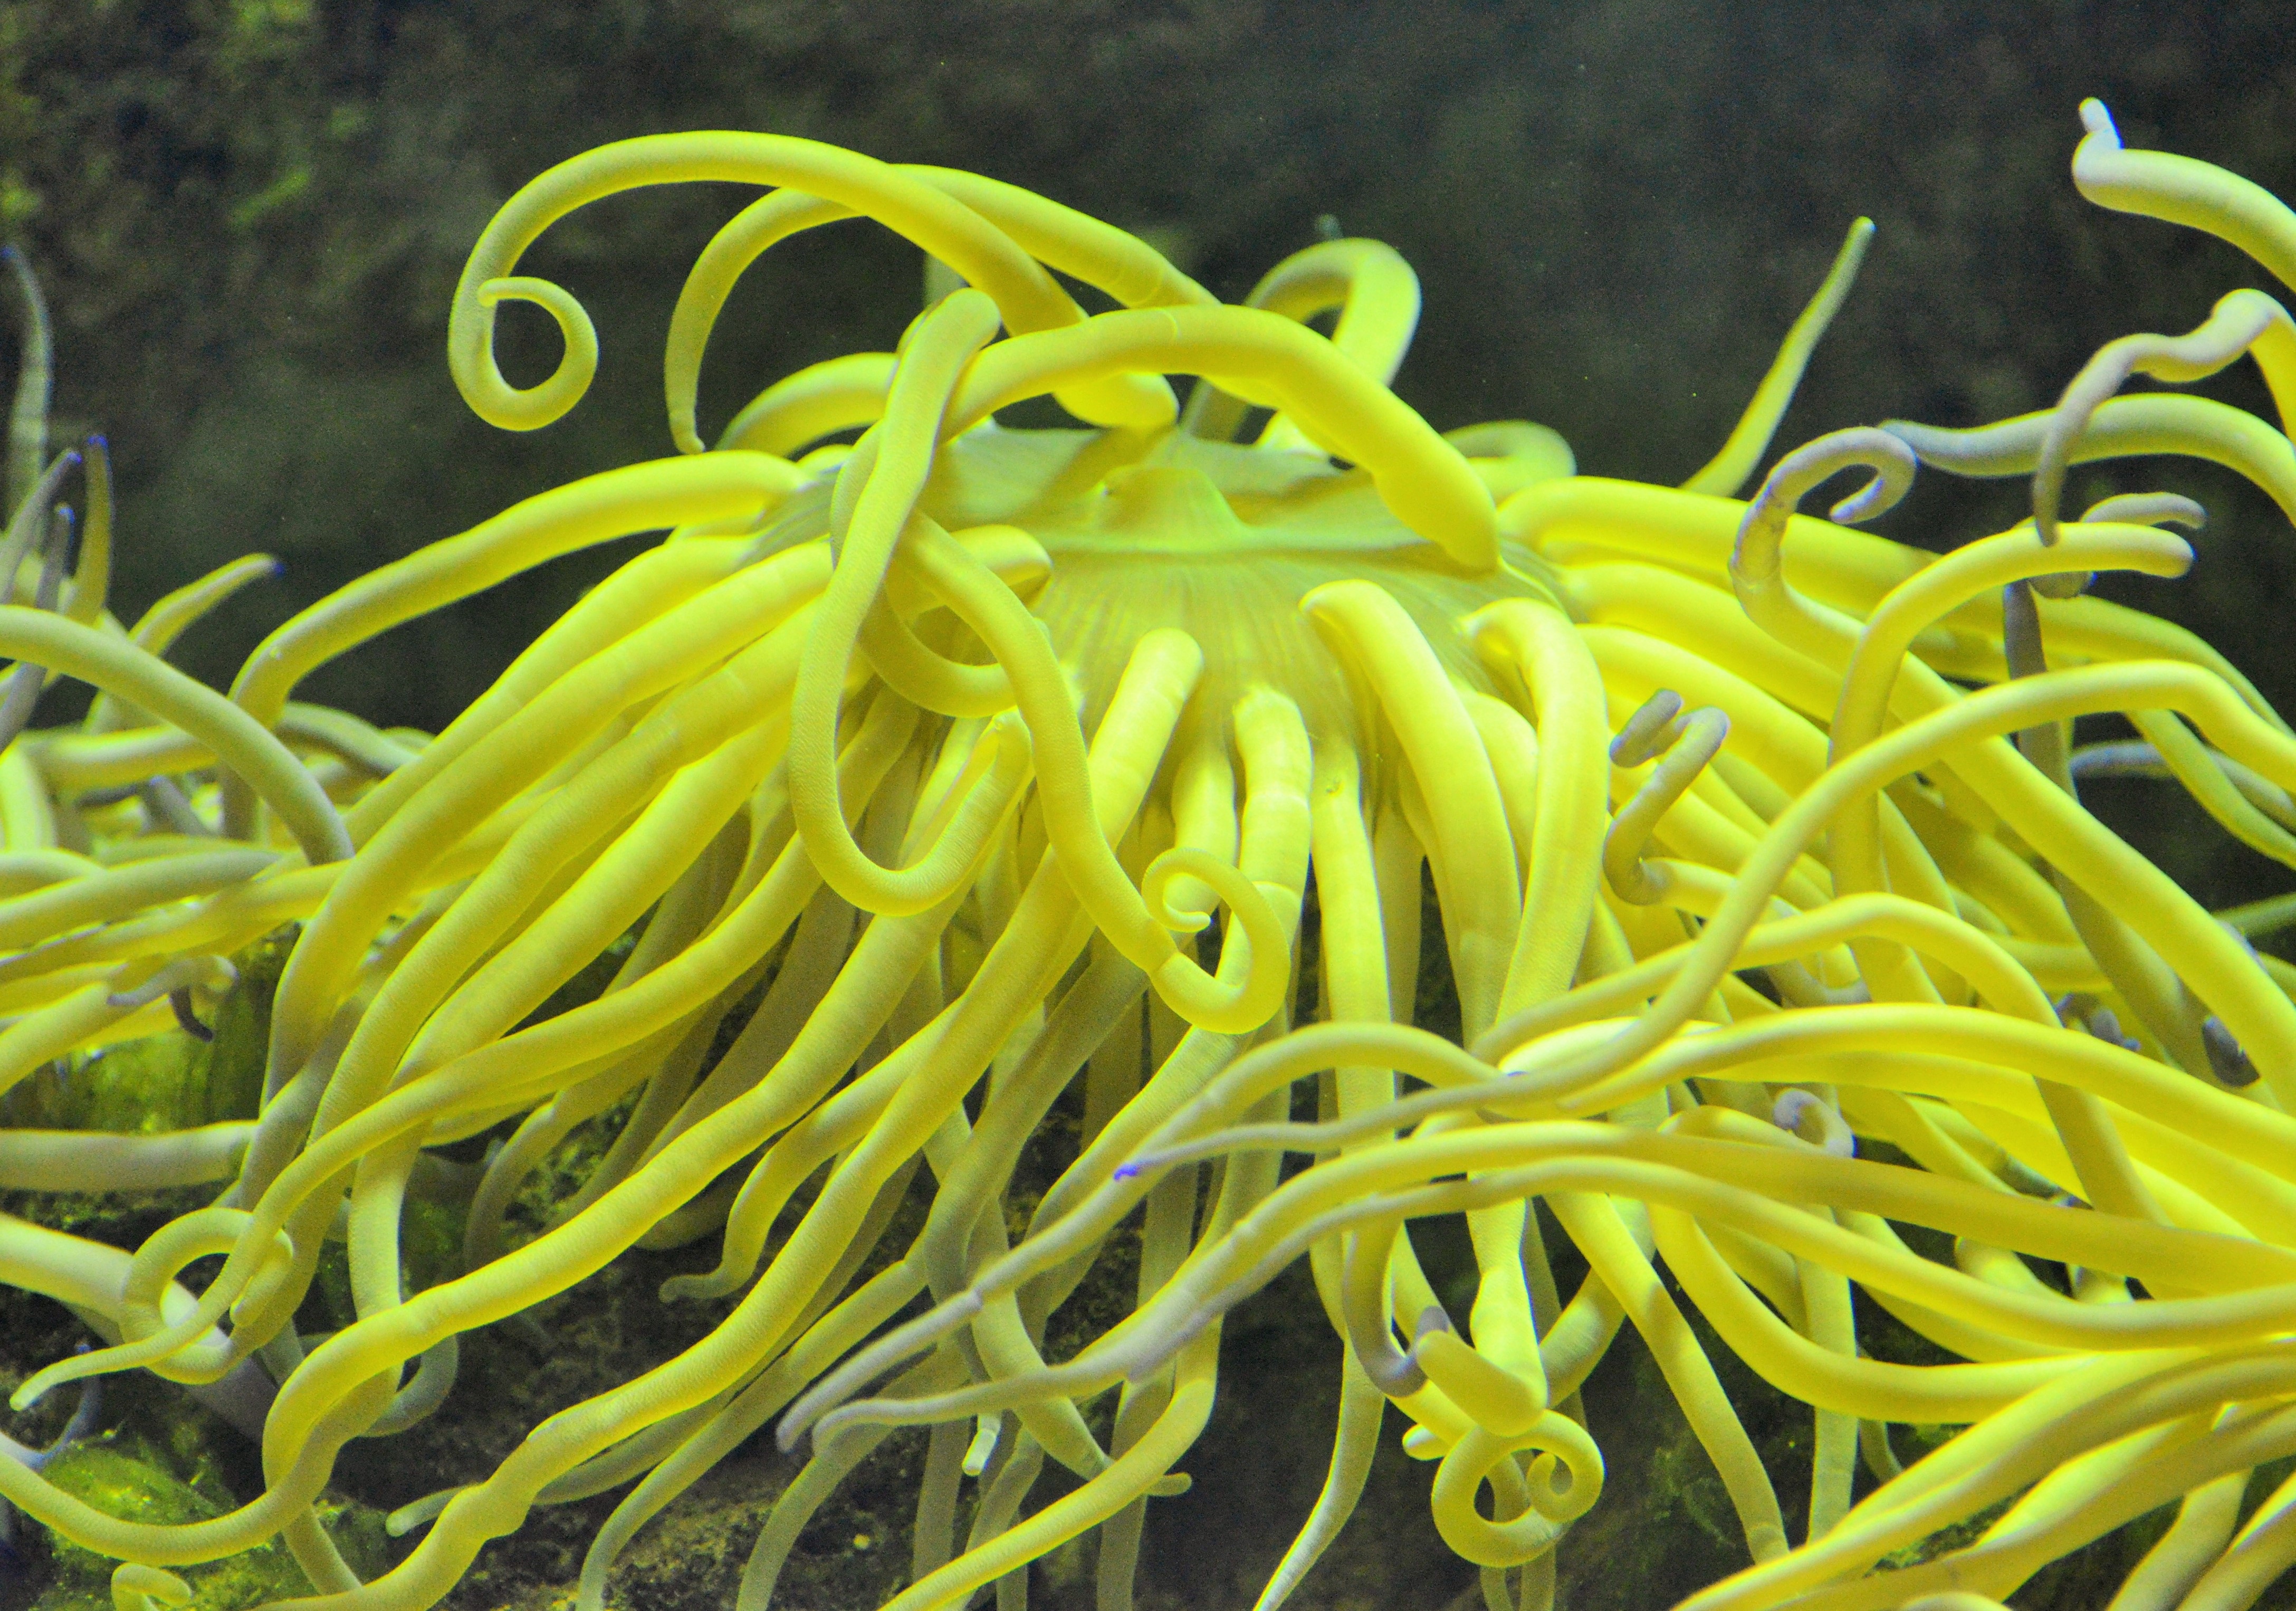
sea, water, nature, ocean, plant, flower, animal, seaside, produce, biology, seaweed, yellow, coral, coral reef, reef, mollusk, algae, aquarium, exotic, florida, reefs, flowering plant, aquarium fish, scuba diving, sea anemone, tampa aquarium, land plant, pomacentridae